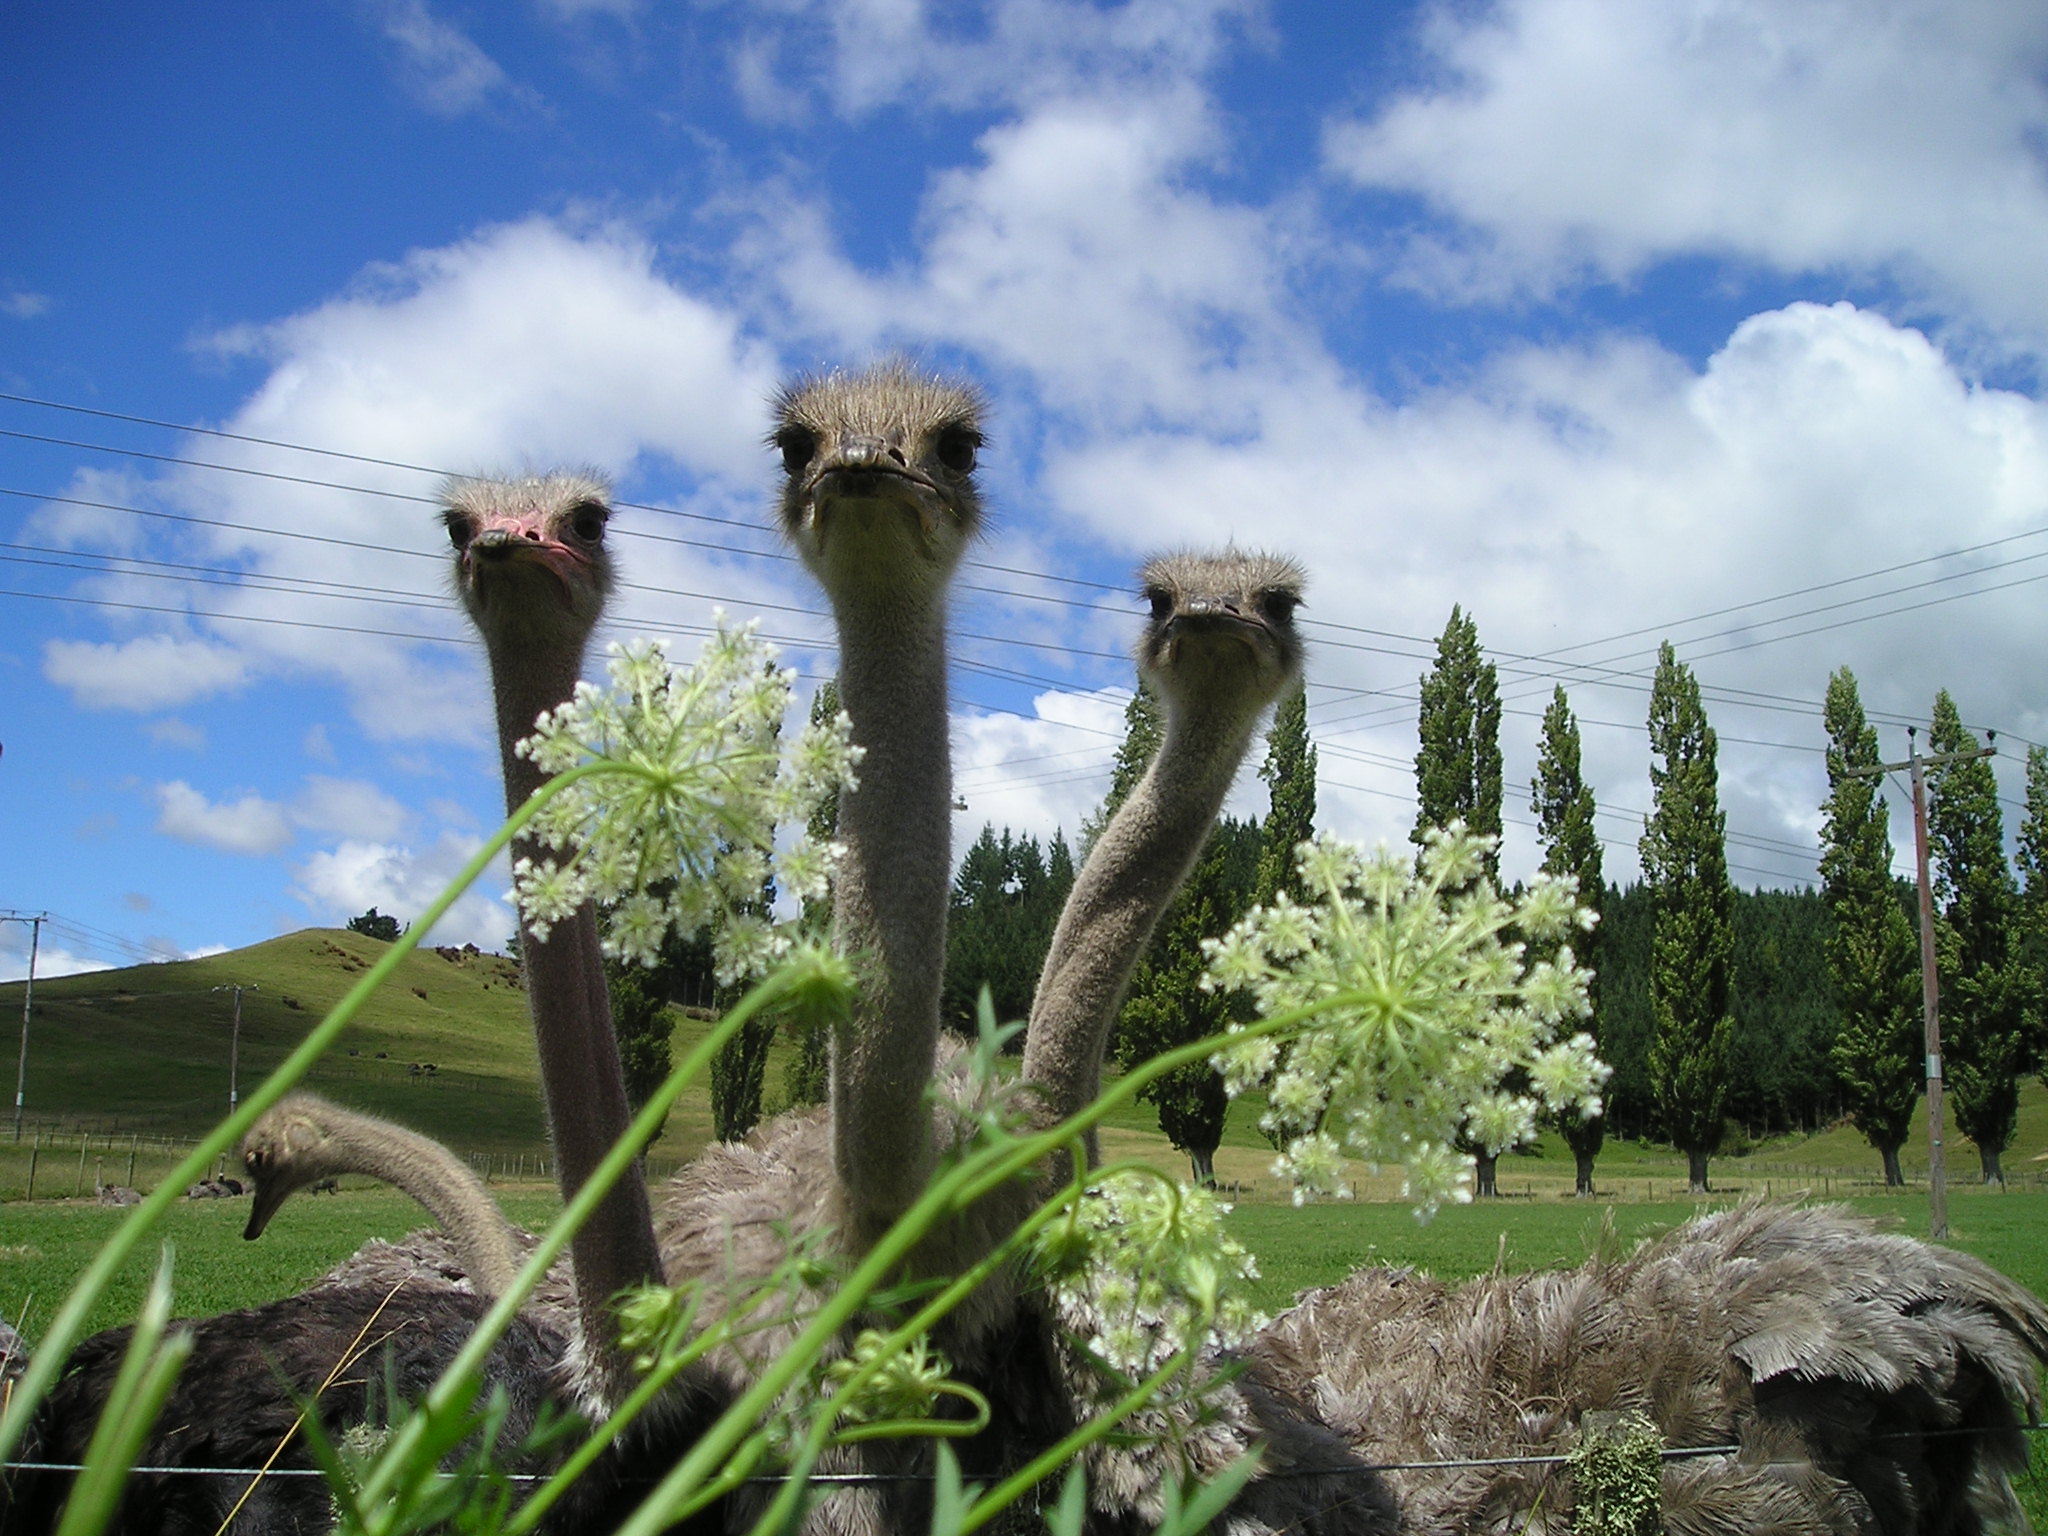
tree, nature, grass, wilderness, bird, plant, flower, bouquet, green, agriculture, flora, animals, new zealand, ecosystem, rural area, ostrich farm, woody plant, arecales